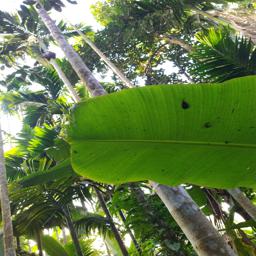
Label: BLACK SIGATOKA